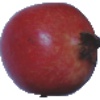
Label: pomegranate